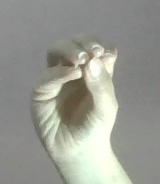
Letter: ha